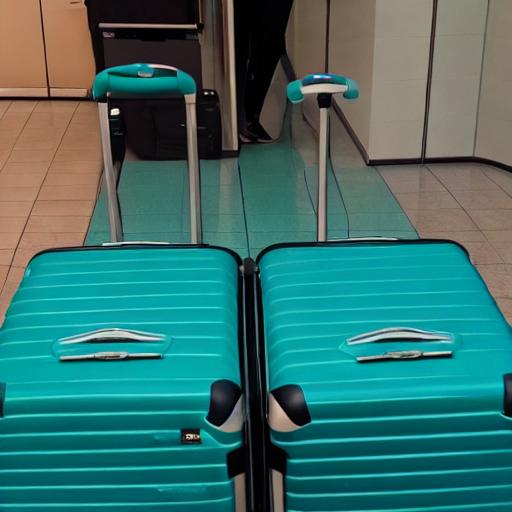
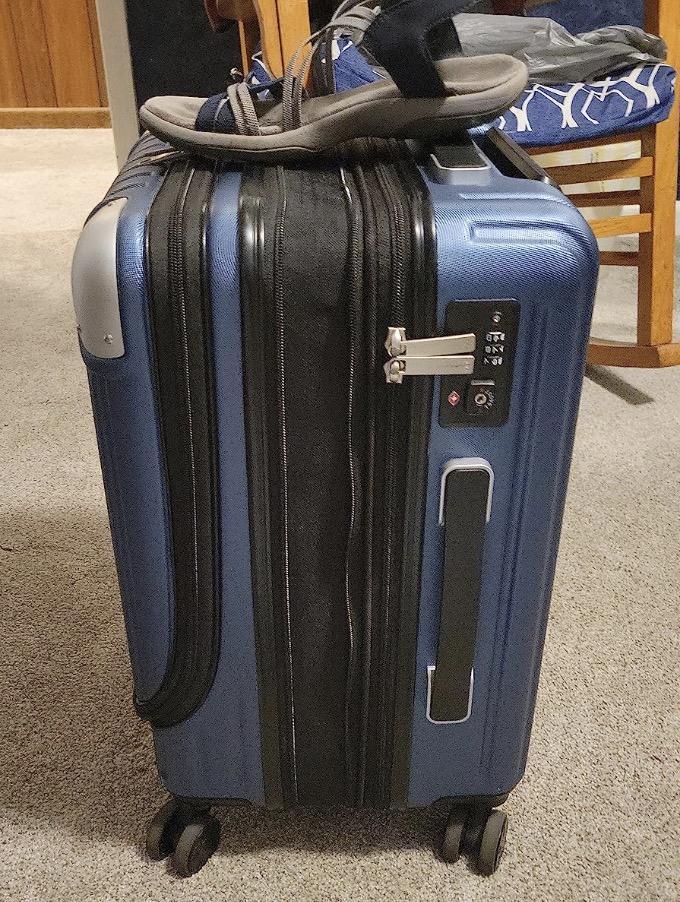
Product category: items_tea
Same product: no